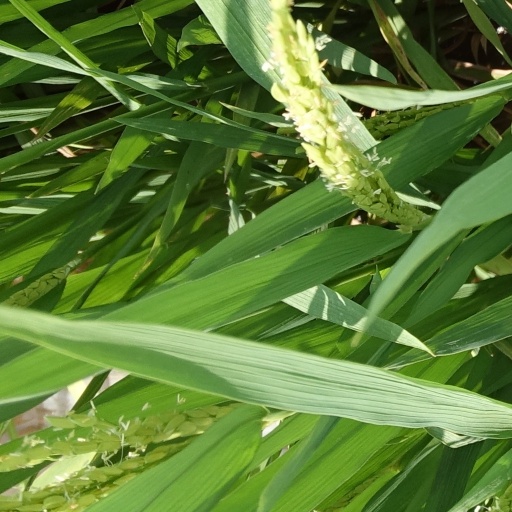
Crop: rice